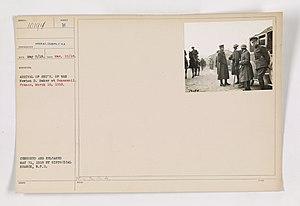
Bénaménil est une commune française située dans le département de Meurthe-et-Moselle en région Grand Est.